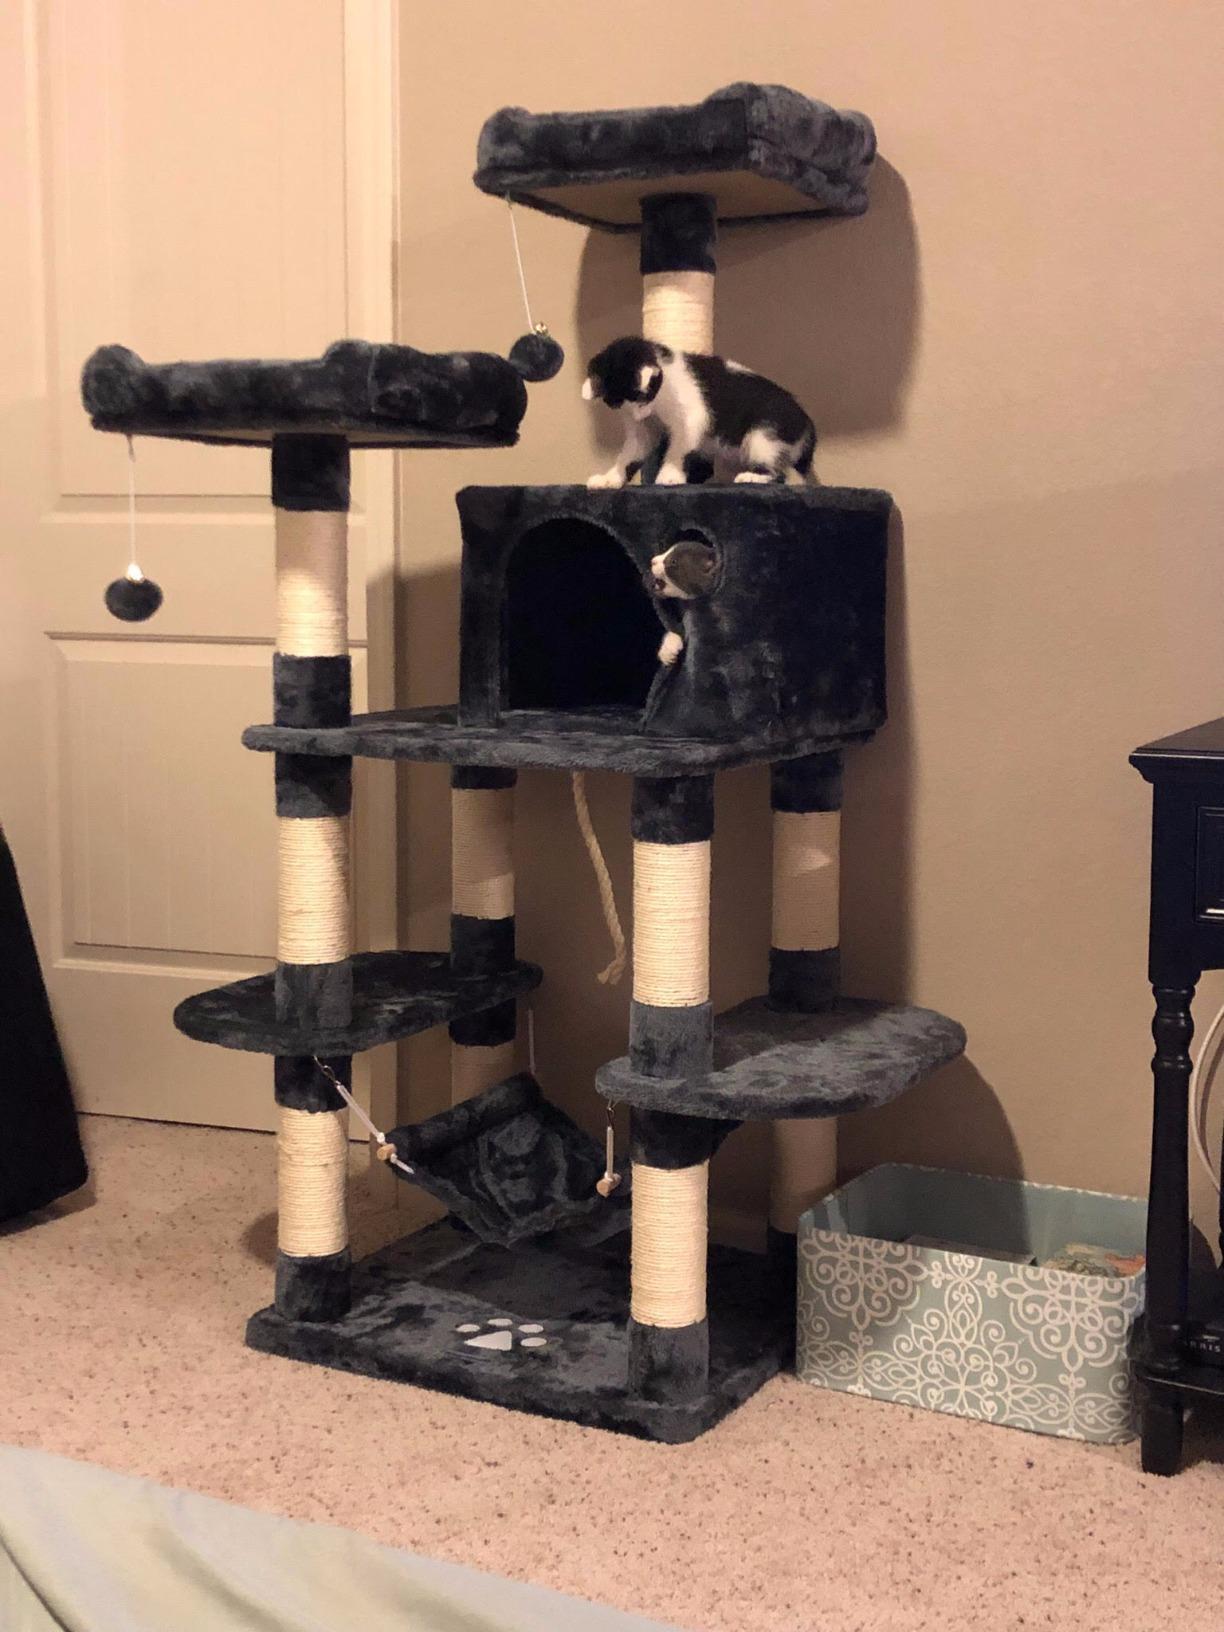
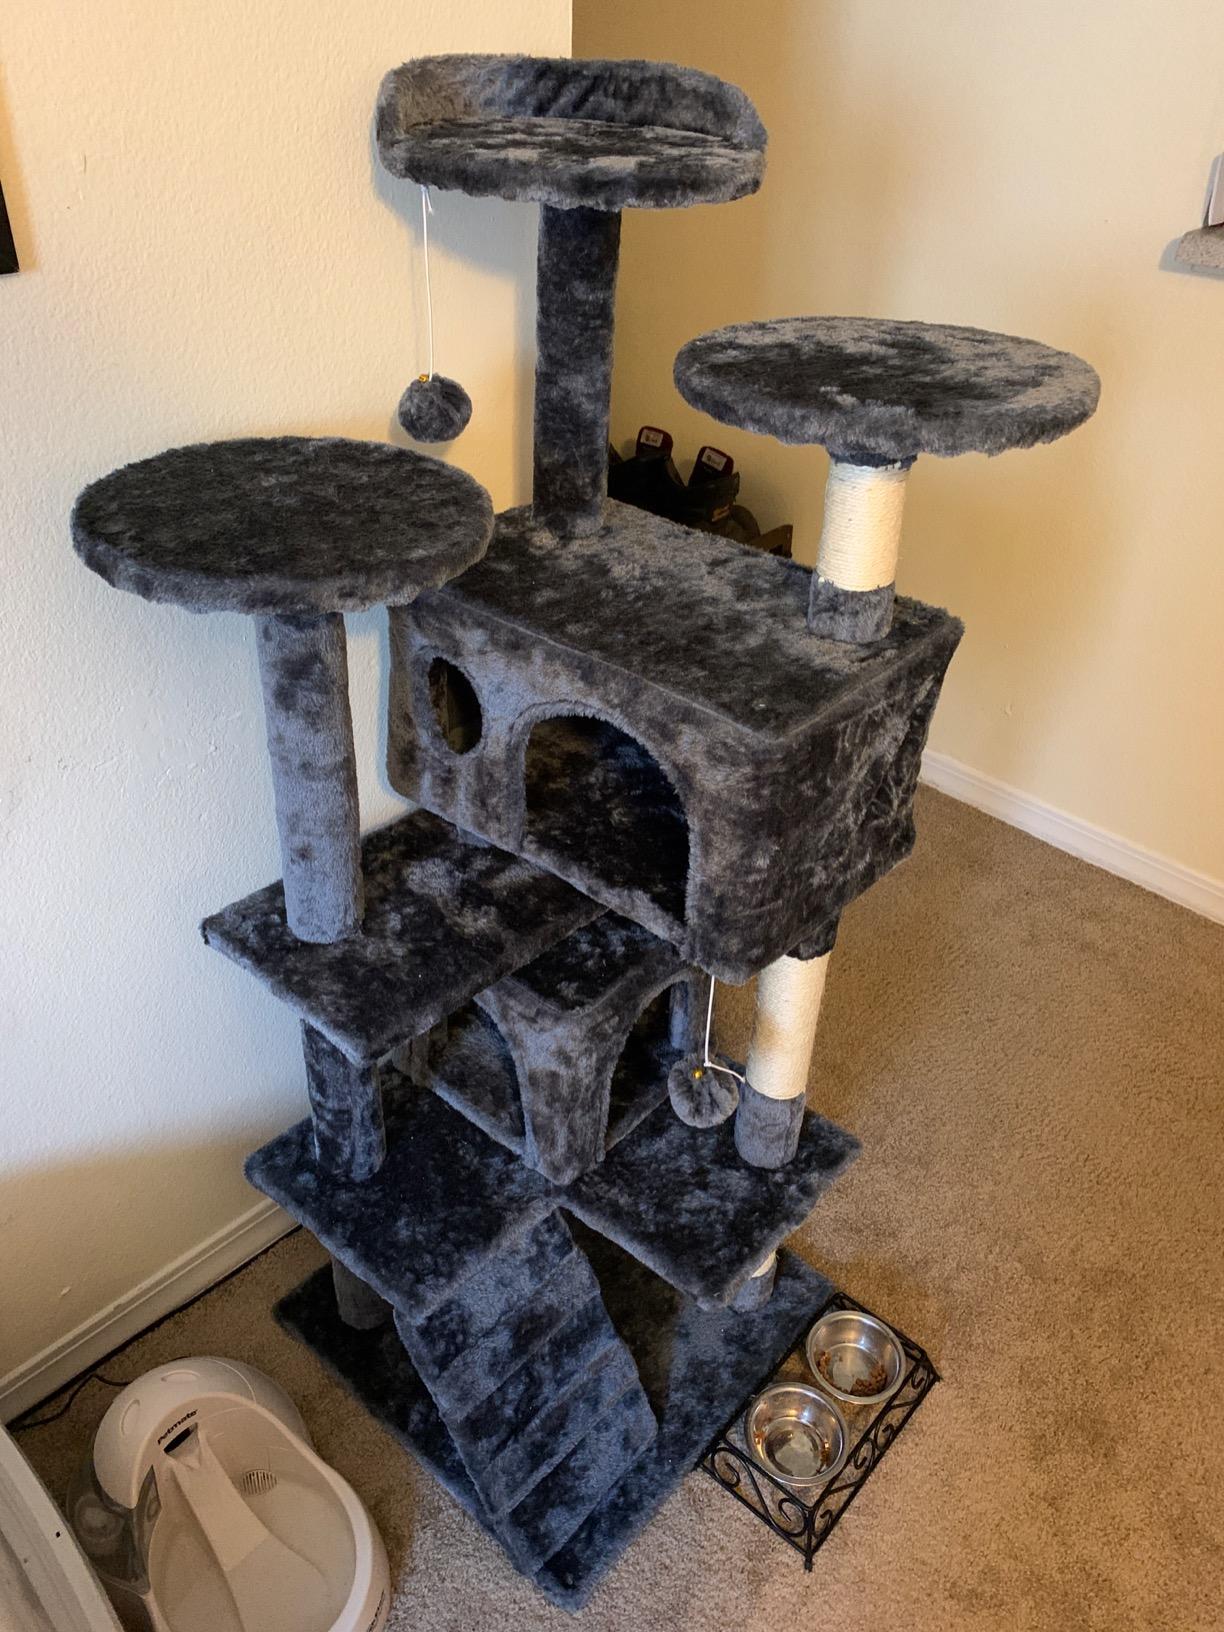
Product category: items_cat tree
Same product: no